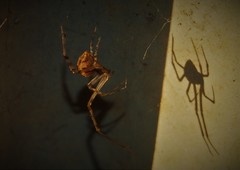
Species: Parasteatoda_tepidariorum